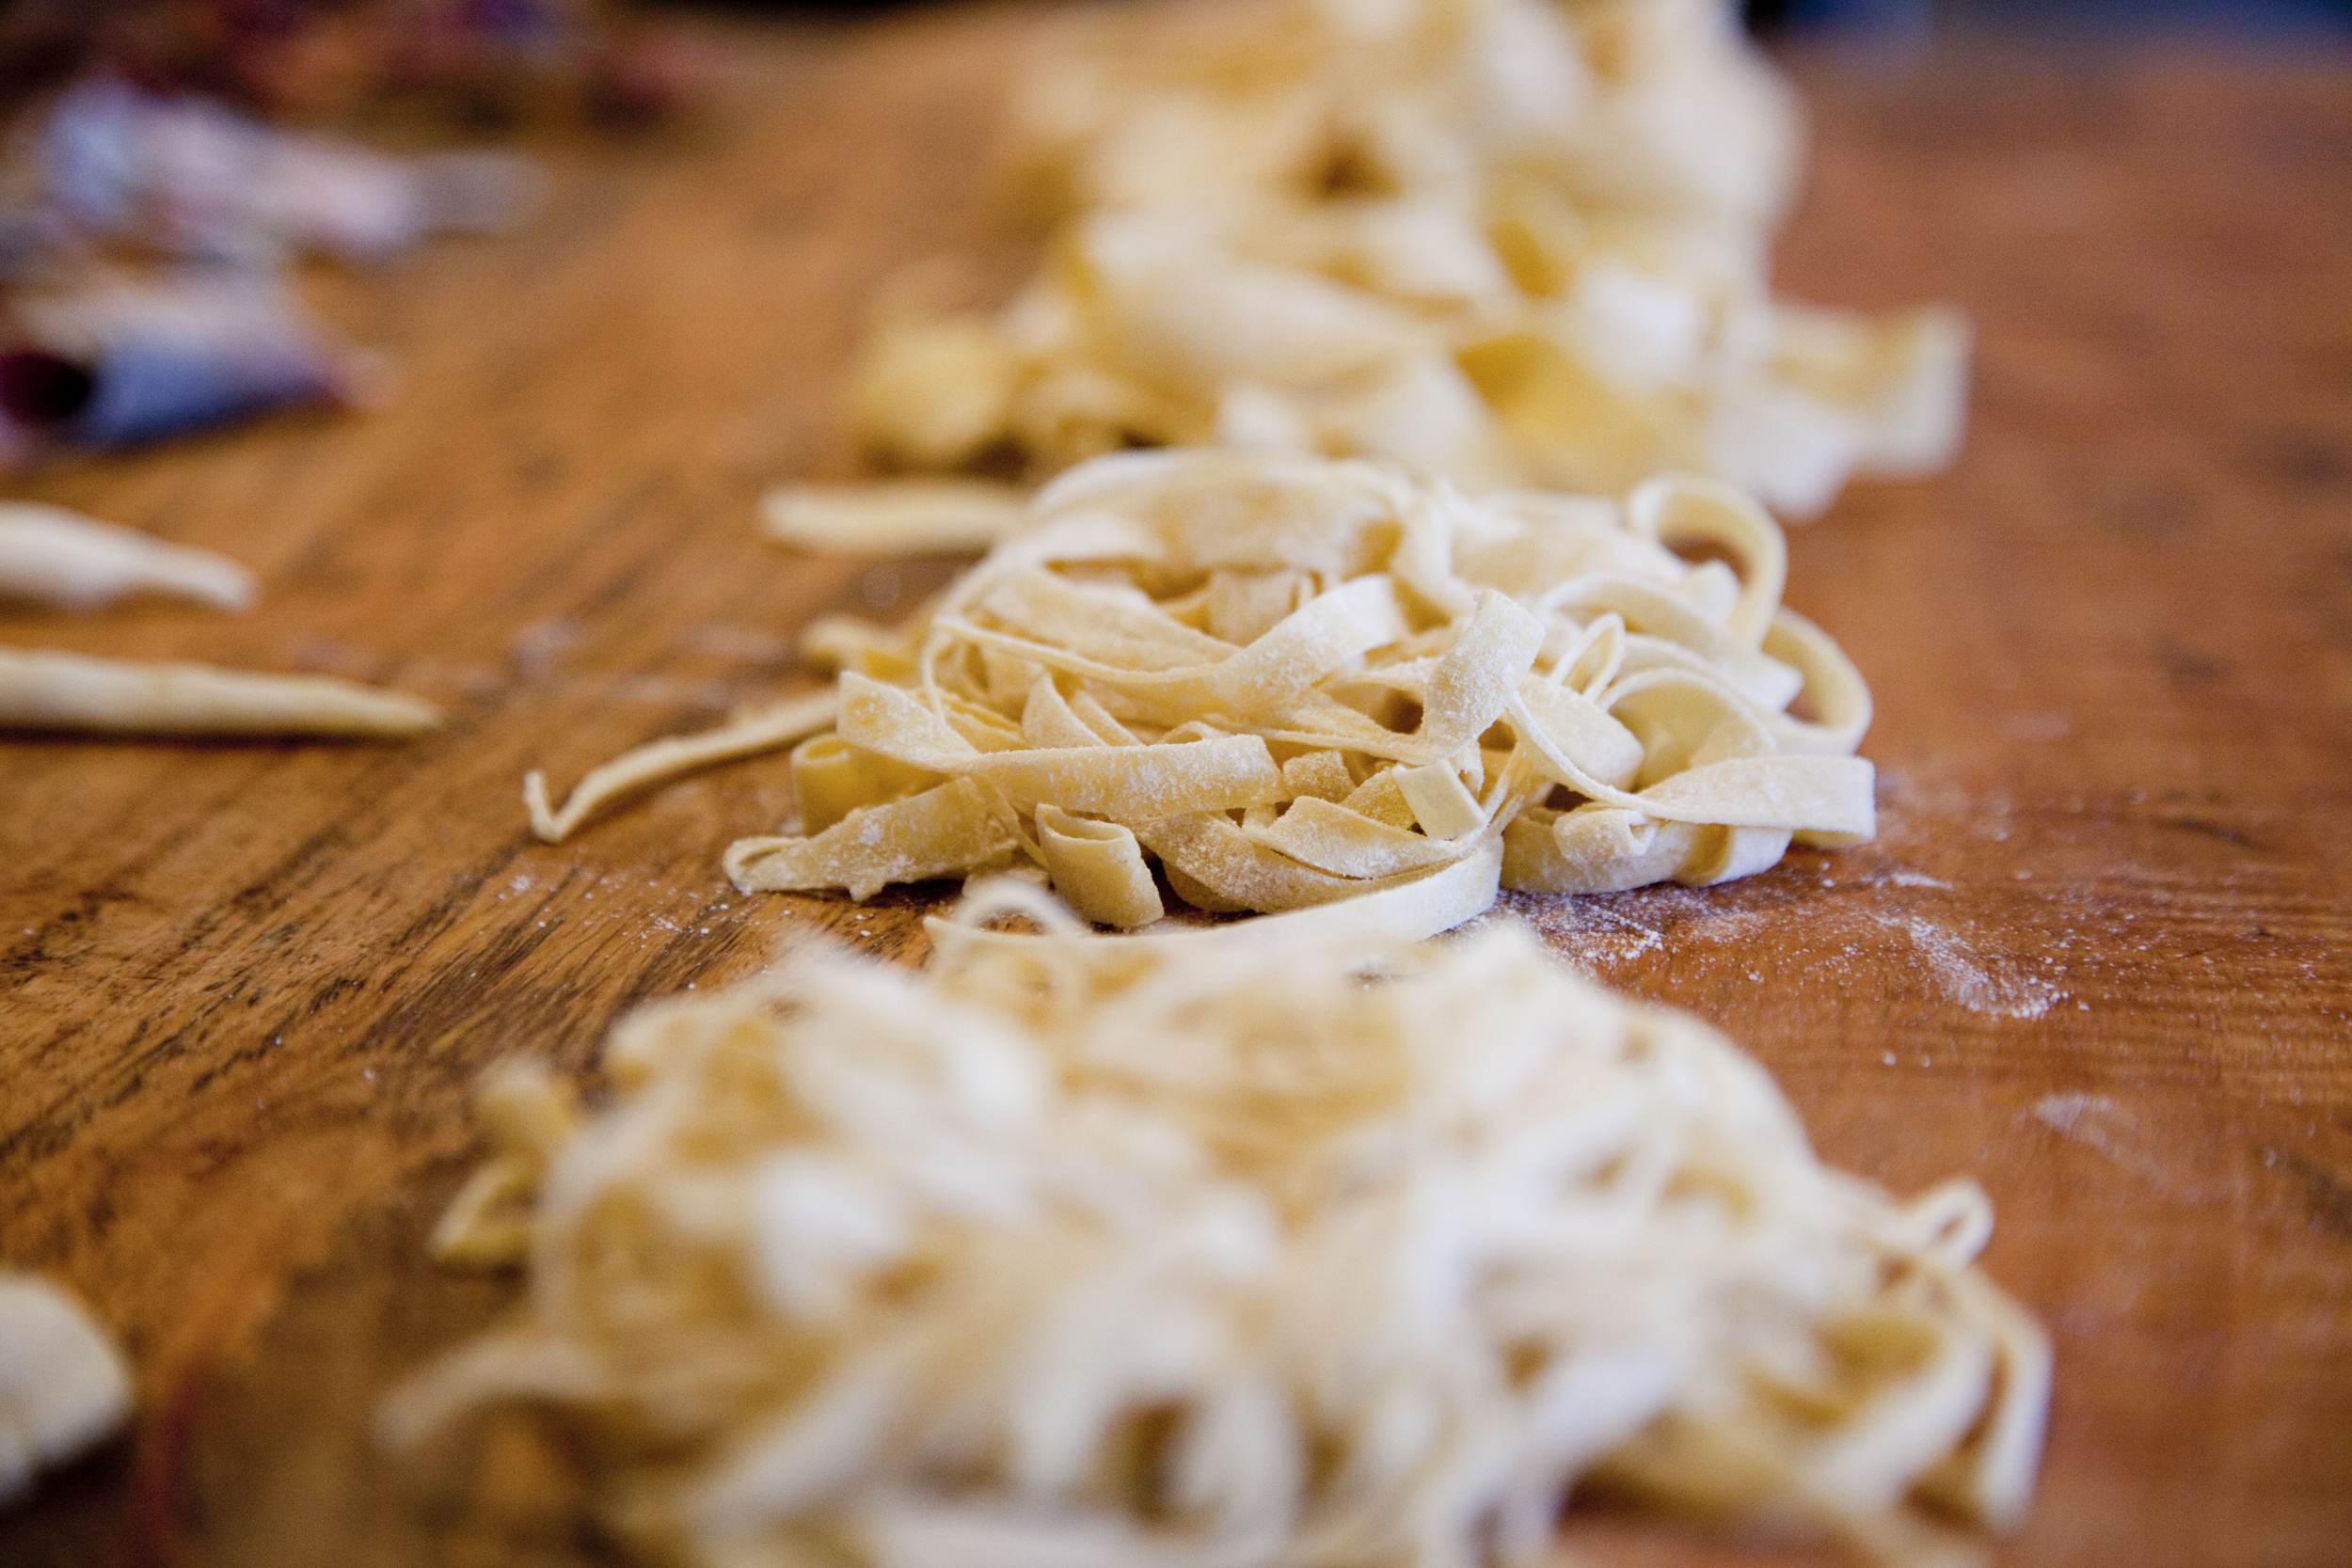
dish, meal, food, produce, breakfast, baking, dessert, cuisine, dough, icing, sweetness, depth of field, flavor, fresh pasta, snack food, food prep